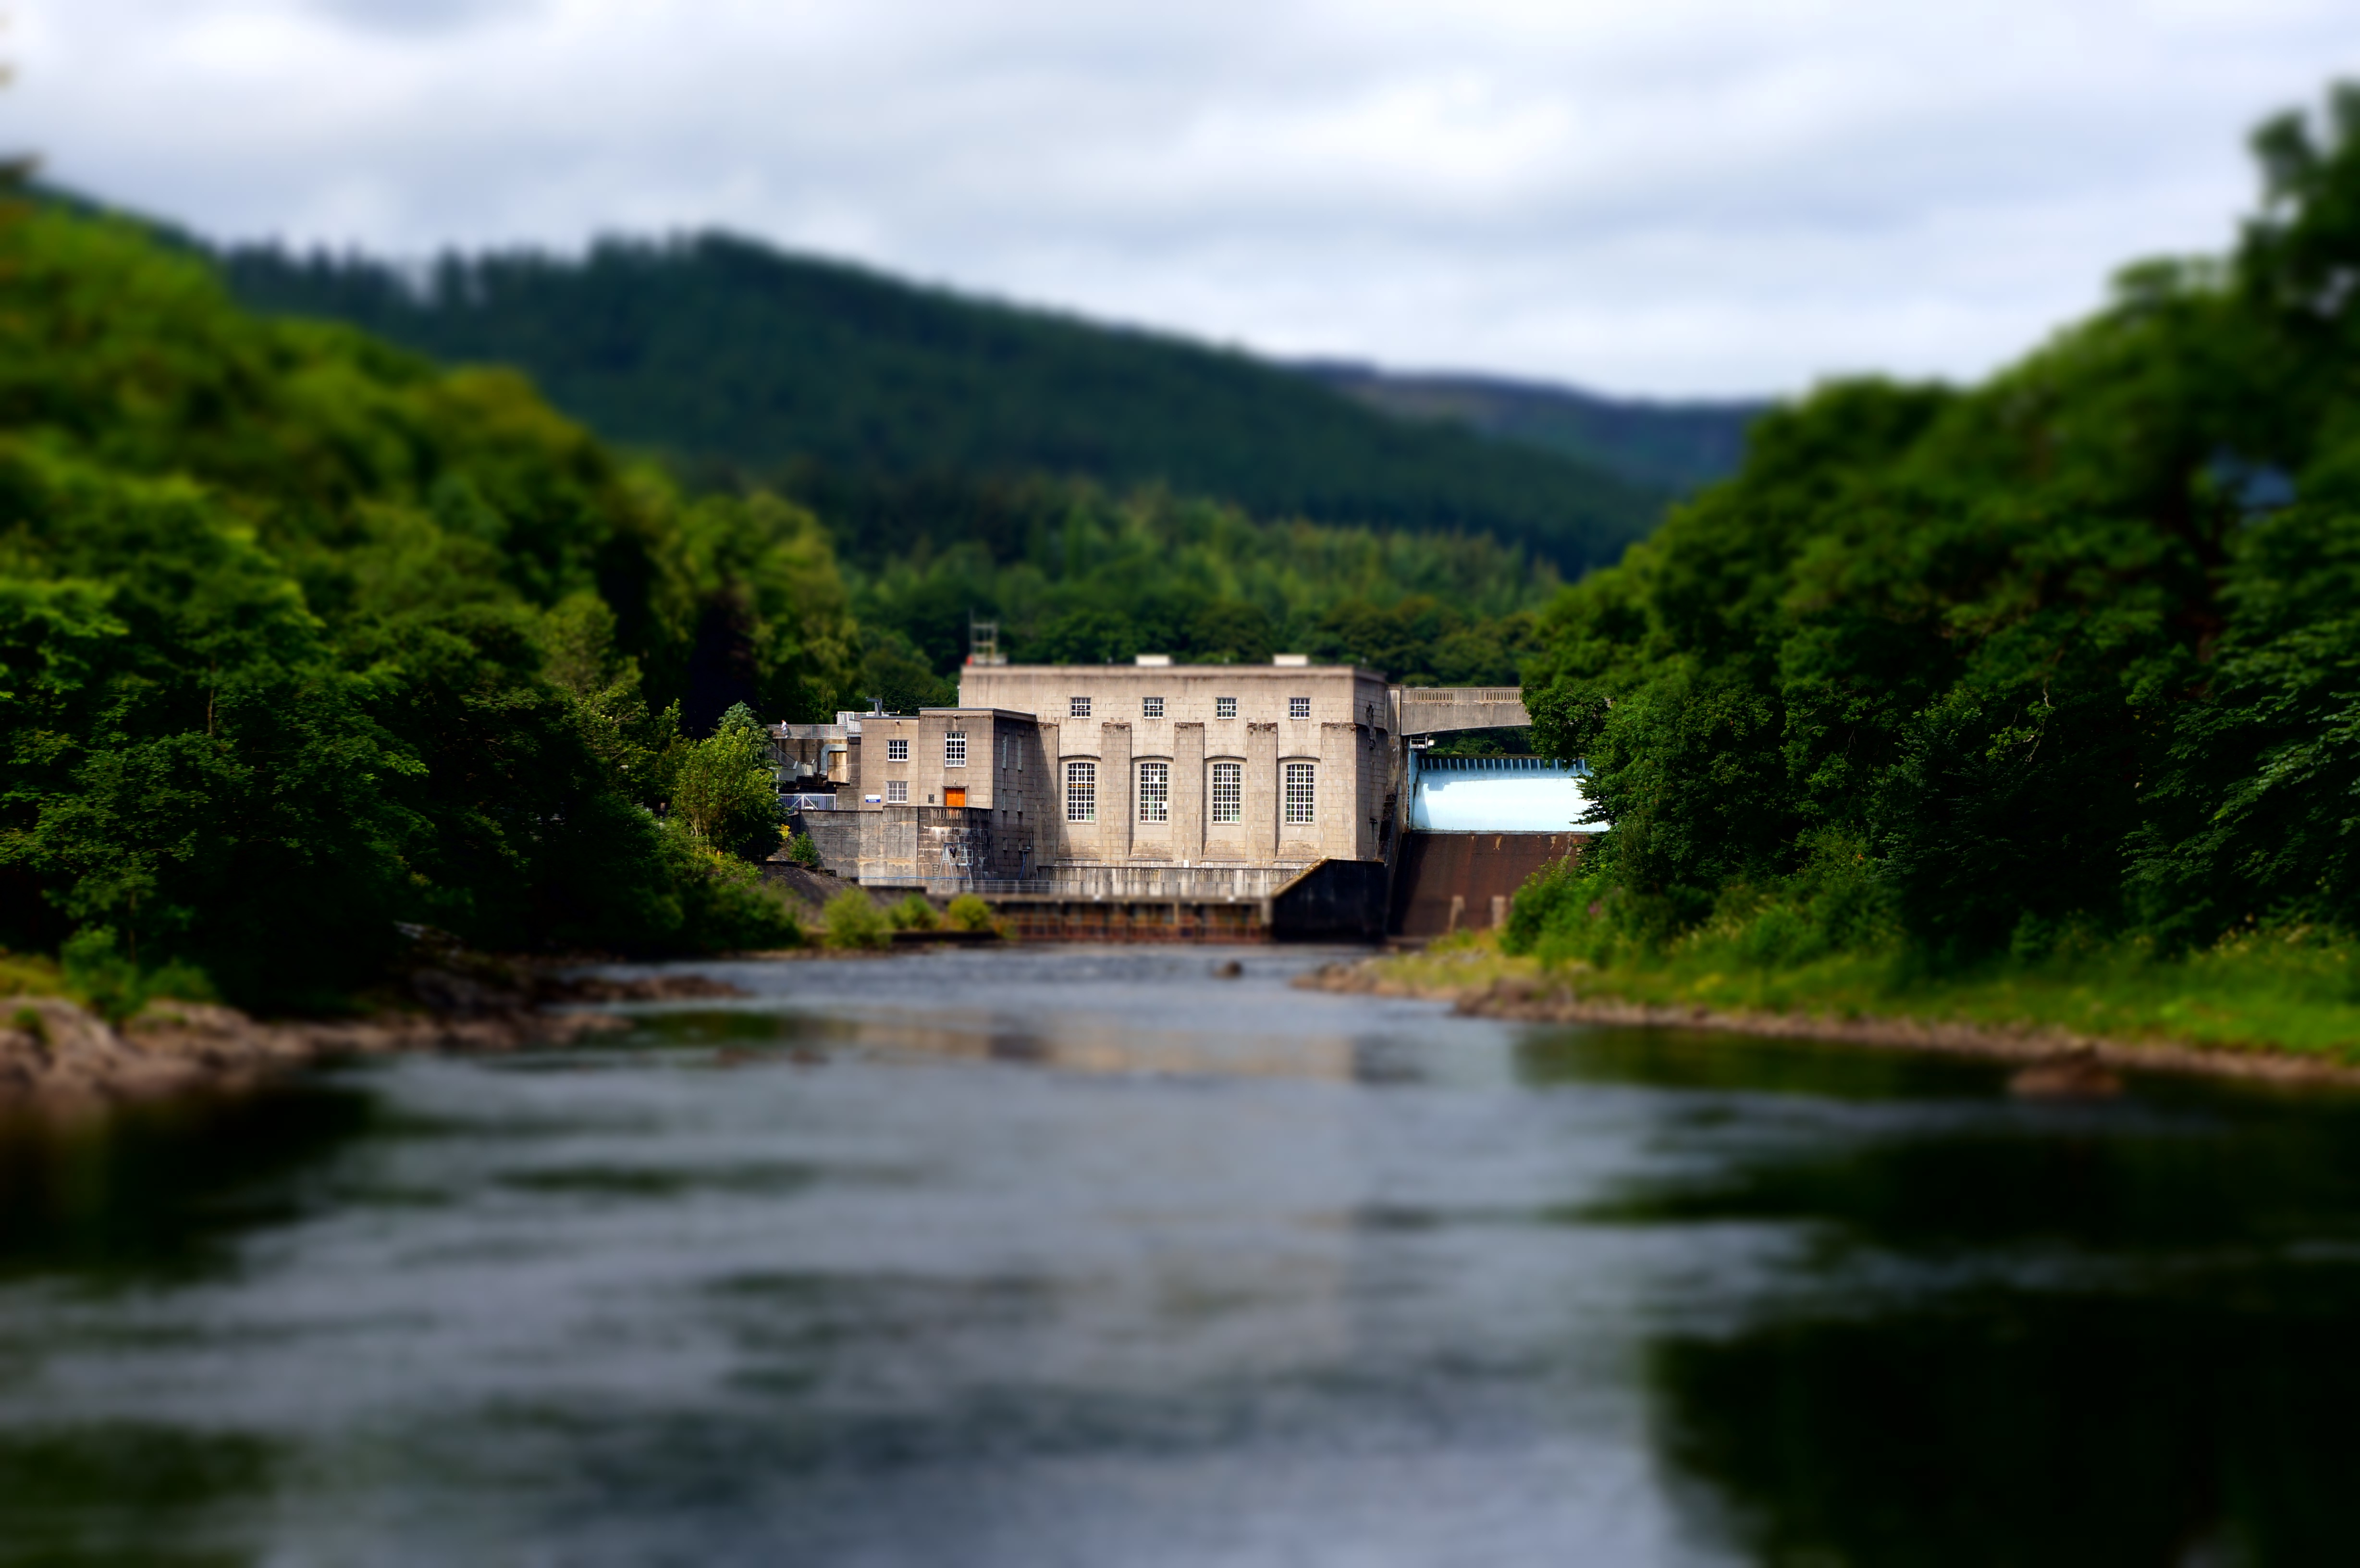
landscape, water, architecture, structure, technology, bridge, lake, building, river, canal, construction, reflection, station, industrial, fjord, industry, dam, reservoir, electricity, concrete, waterway, body of water, energy, alternative, power, engineering, electric, loch, hydroelectric, hydro, rural area, renewable, landform, power station, hydropower, hydroelectricity, geographical feature